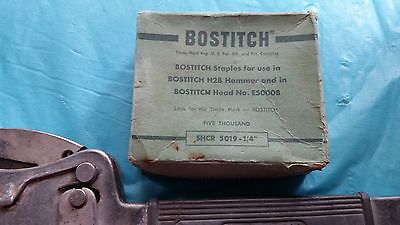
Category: stapler